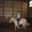
Label: horse